Pan Am Flight 816

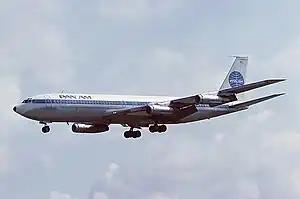
Sister ship to the accident aircraft, "Clipper Yankee Ranger" (N418PA)

Pan Am Flight 816 was an international flight from Auckland, New Zealand, to San Francisco, California, via Tahiti, French Polynesia, and Los Angeles, California. It was operated by a Pan Am Boeing 707-321B bearing the registration N417PA and named "Clipper Winged Racer". On July 22, 1973, at 10:06 P.M. local time, the Boeing 707 took off from Faa'a International Airport in Papeete. Thirty seconds after takeoff, the airliner, carrying 79 passengers and crew, crashed into the sea. All occupants except 1 passenger were killed.